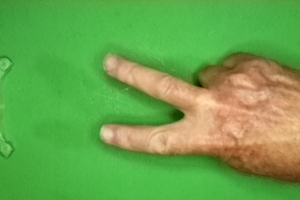
Label: scissors